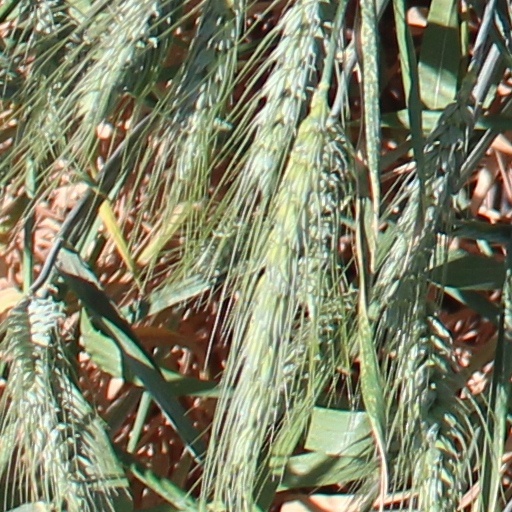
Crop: wheat